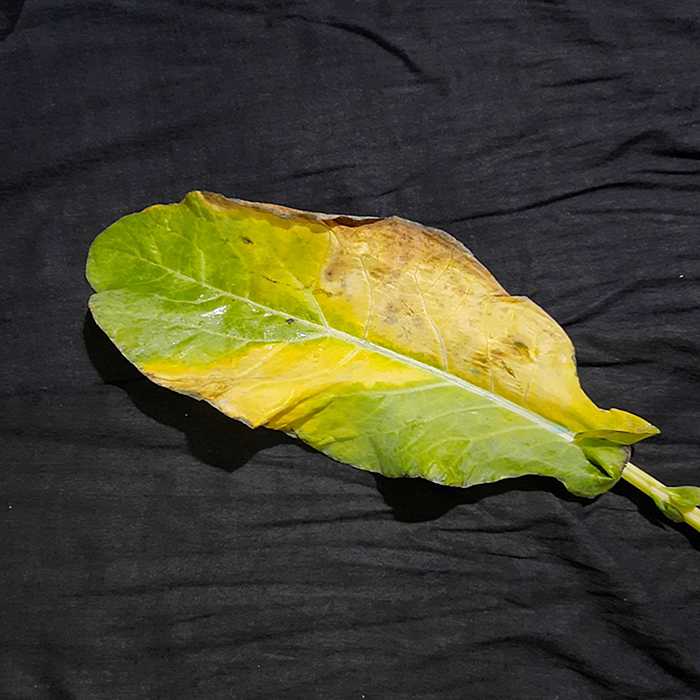
Plant: Cauliflower
Label: Black Rot